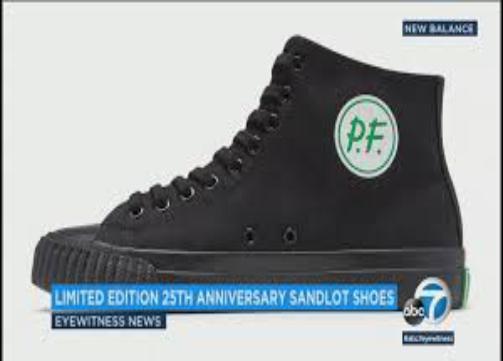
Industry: Clothes